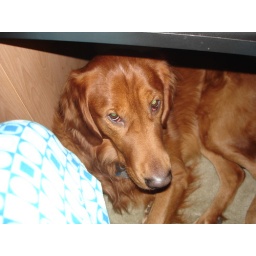
Samson likes to get under the desk when we work on the computer